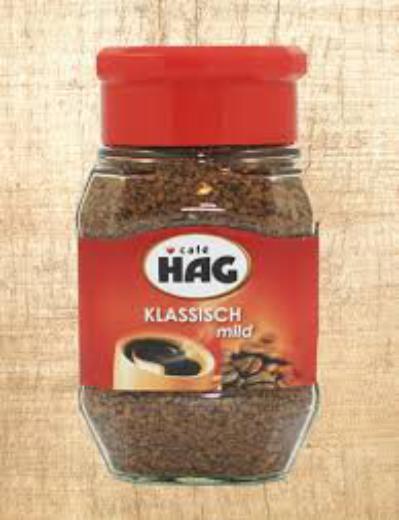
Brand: Cafe HAG
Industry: Food